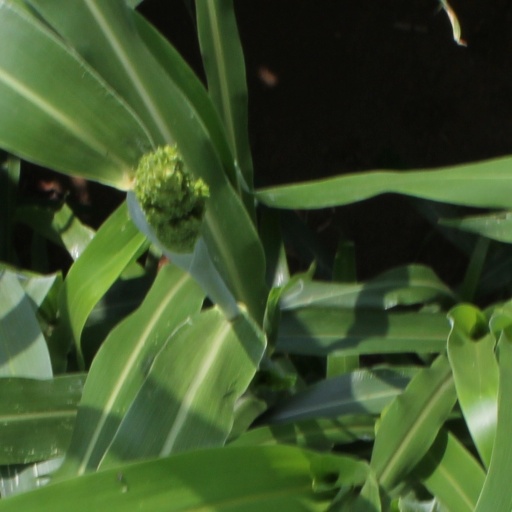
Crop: sorghum